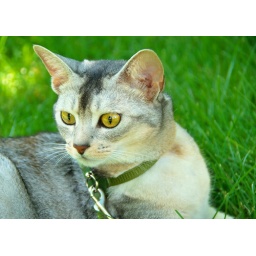
Aby our in door cat outside for the first time.